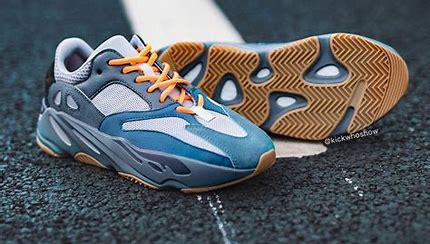
Brand: Adidas
Model: Yeezy